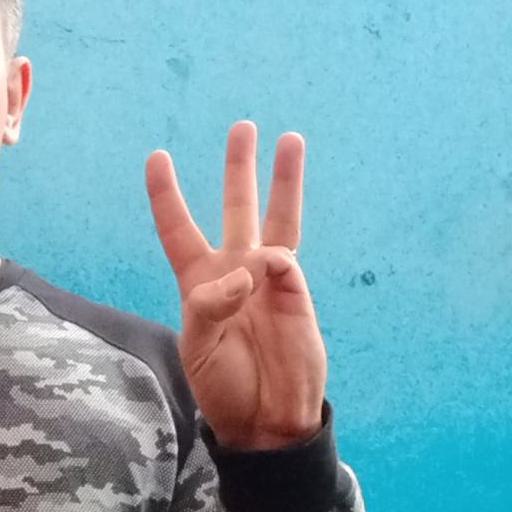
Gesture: three